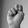
ASL letter: N